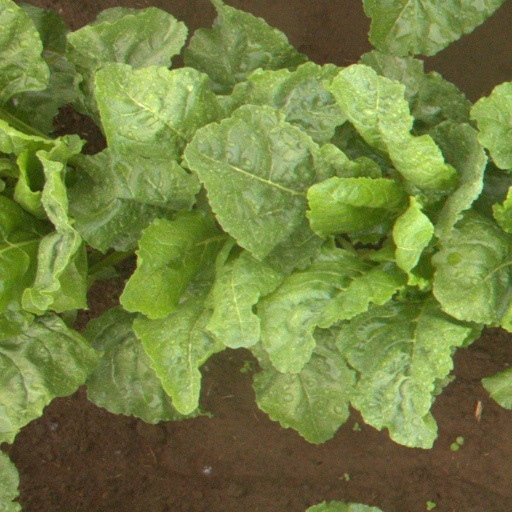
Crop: sugar beet